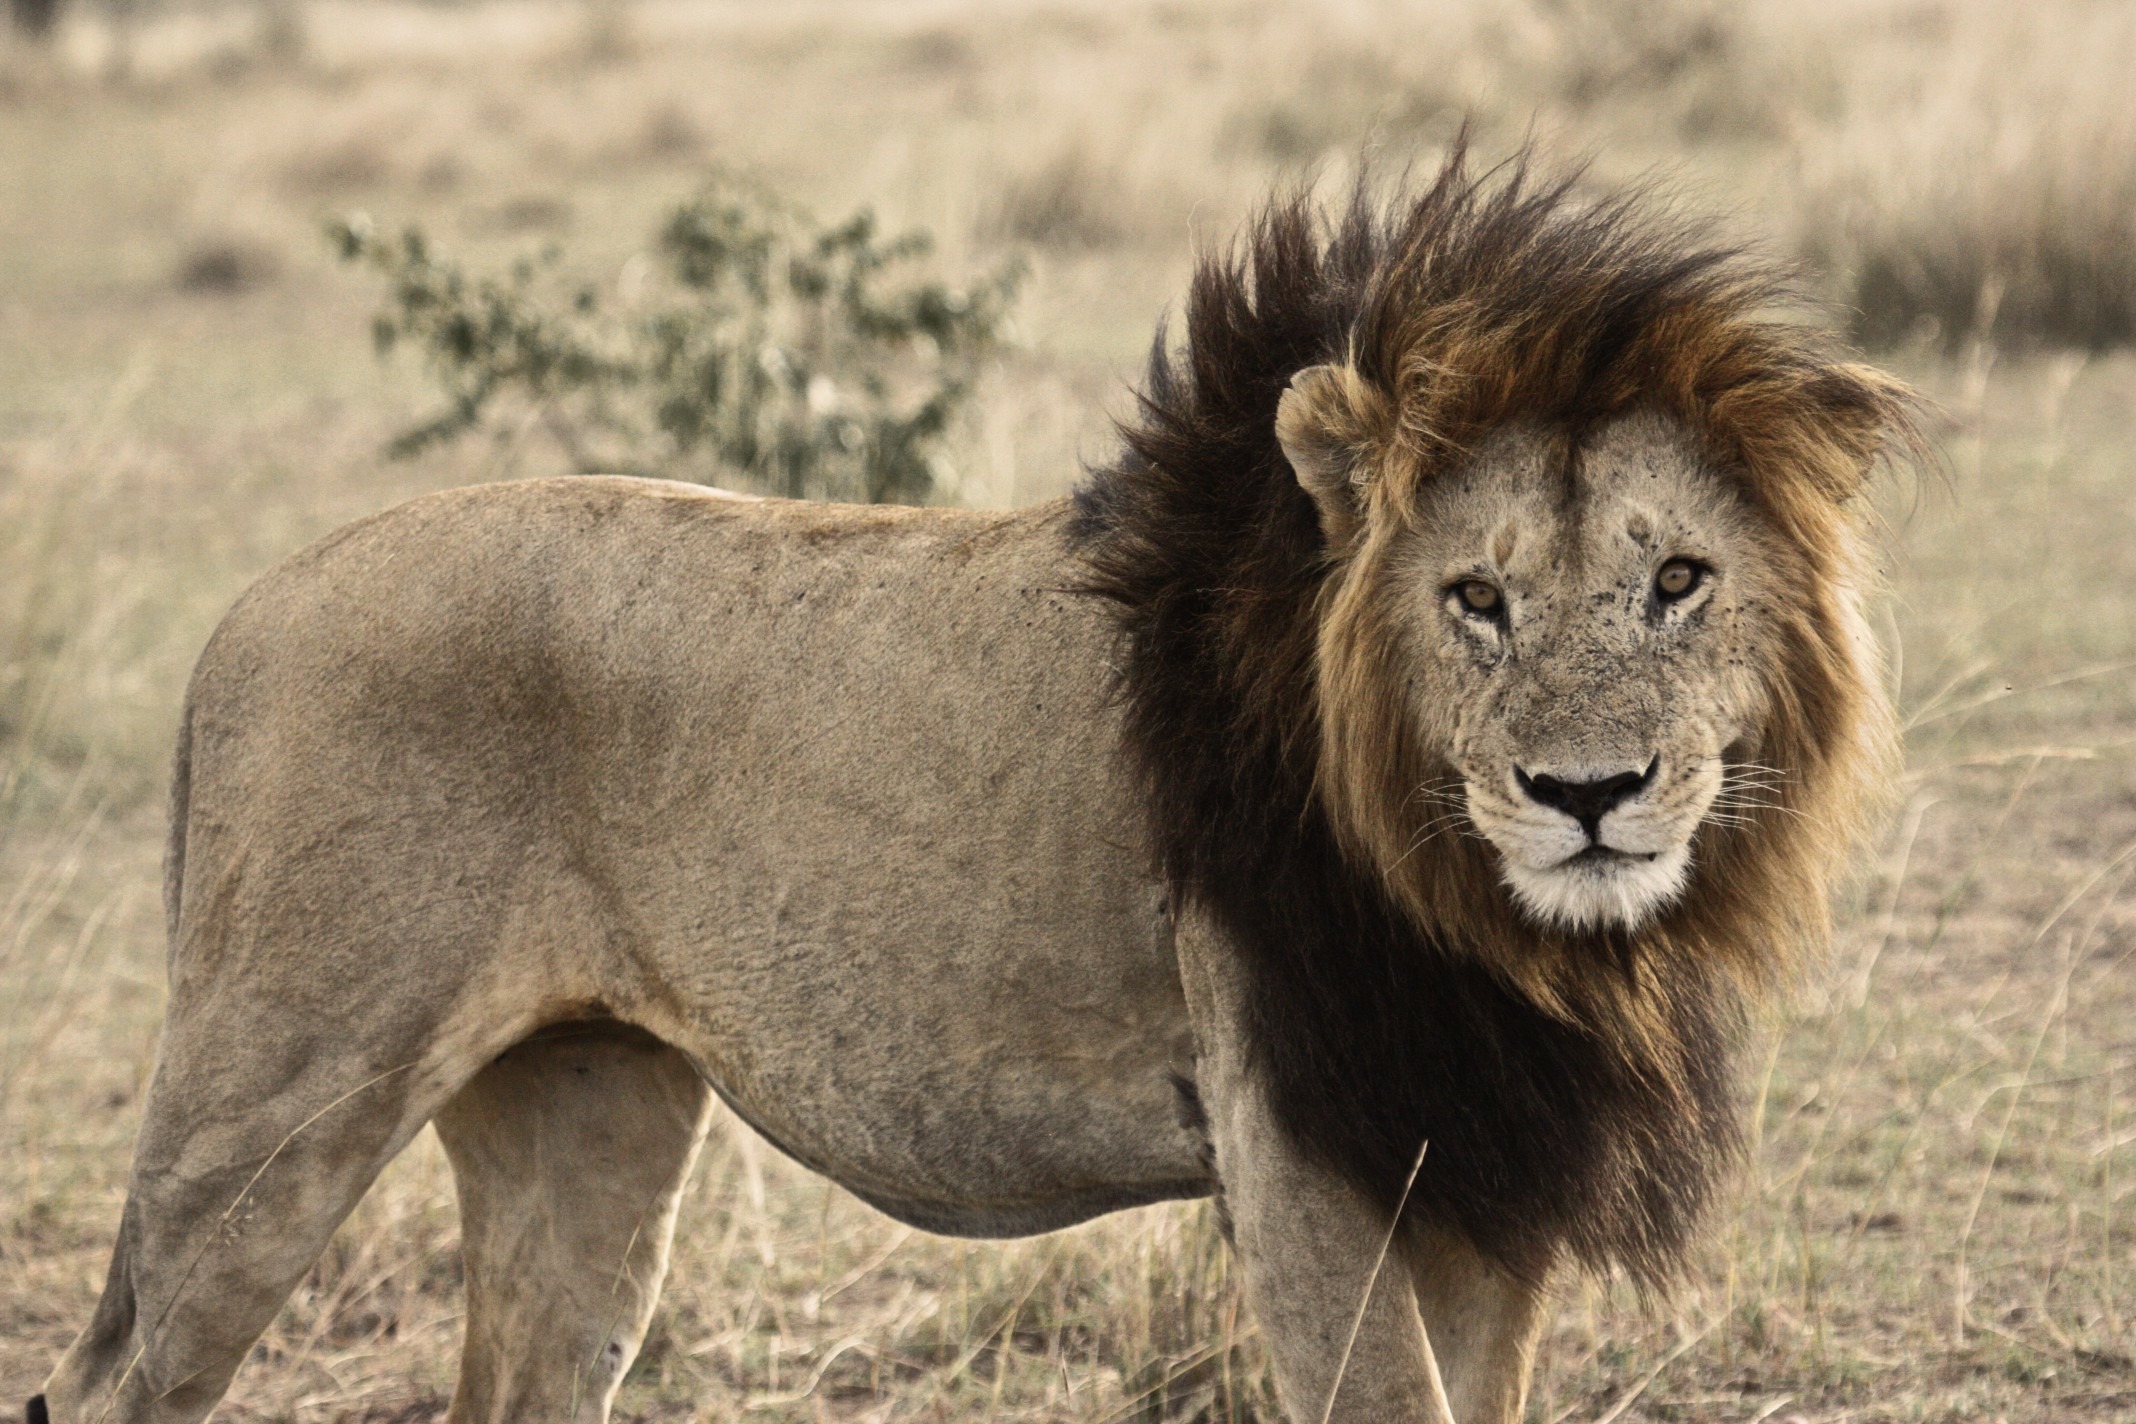
nature, adventure, animal, wildlife, cat, africa, feline, mammal, mane, predator, fauna, savanna, lion, whiskers, grassland, vertebrate, carnivore, hunter, safari, carnivores, big cats, savanah, cat like mammal, masai lion